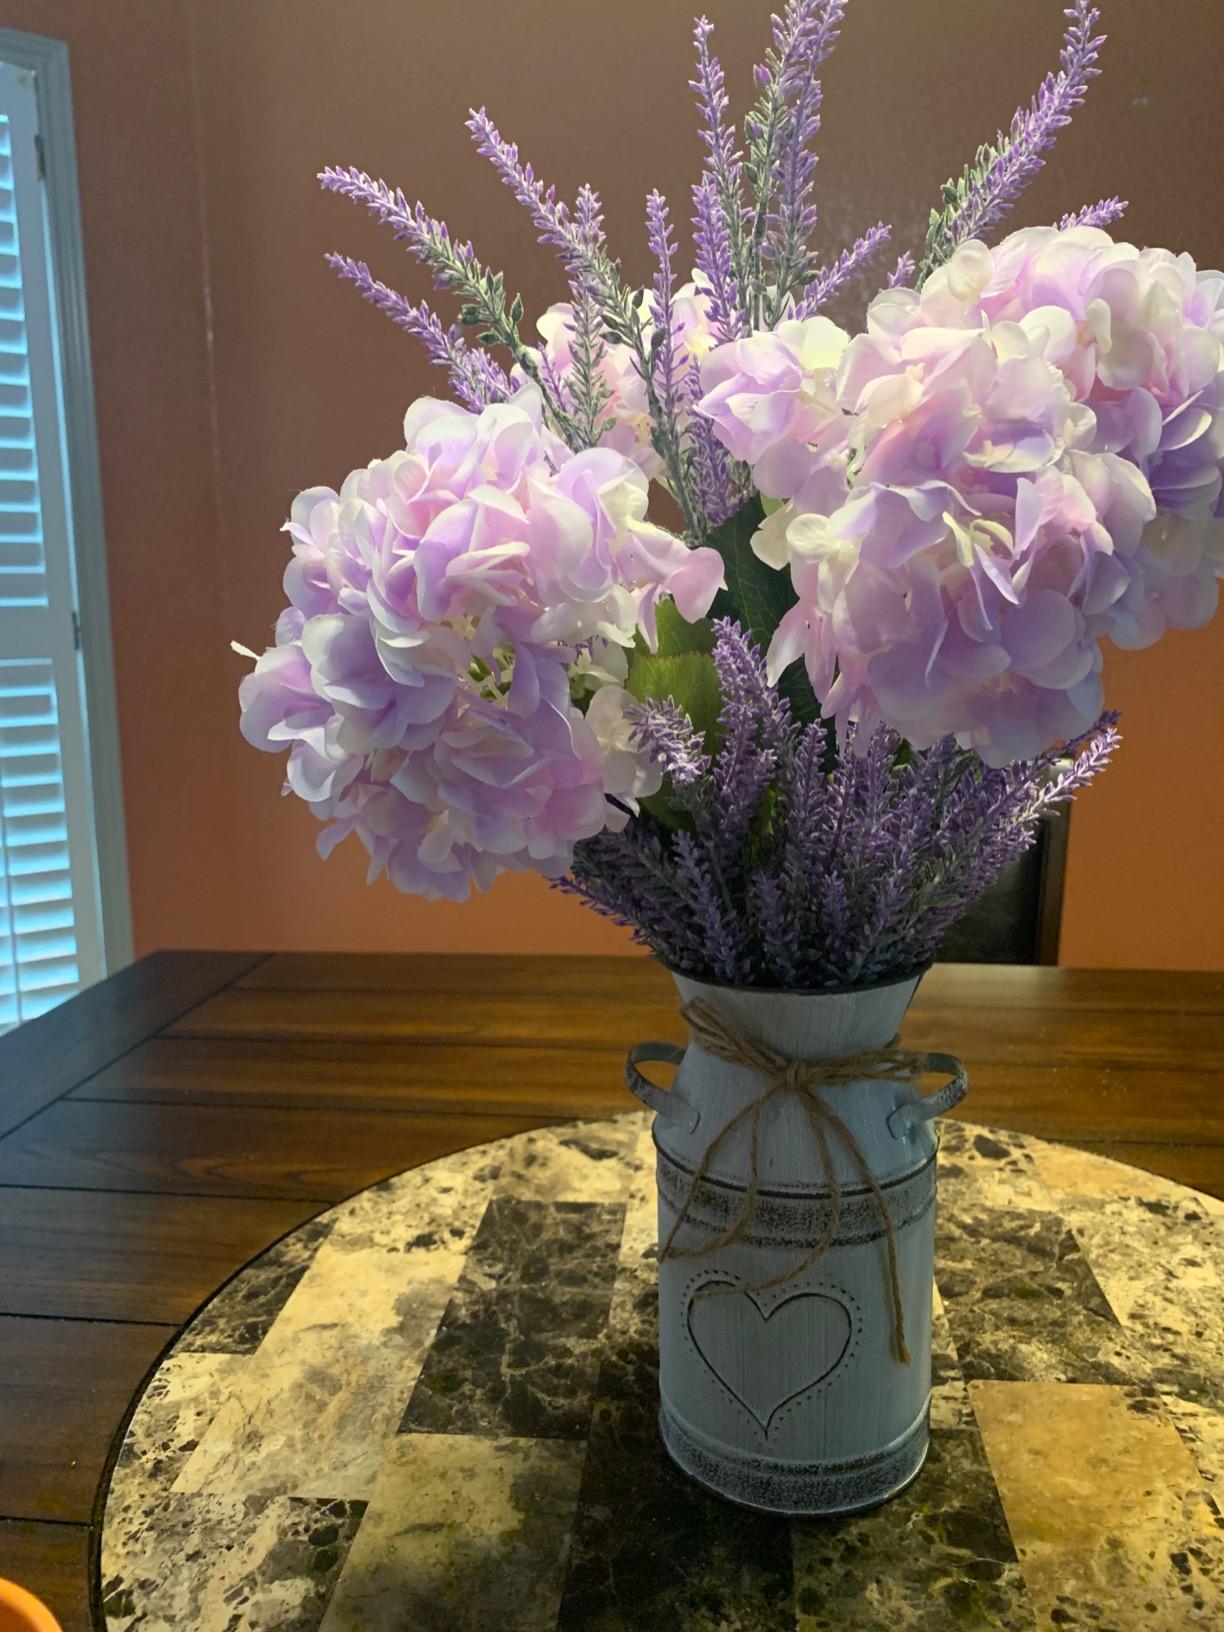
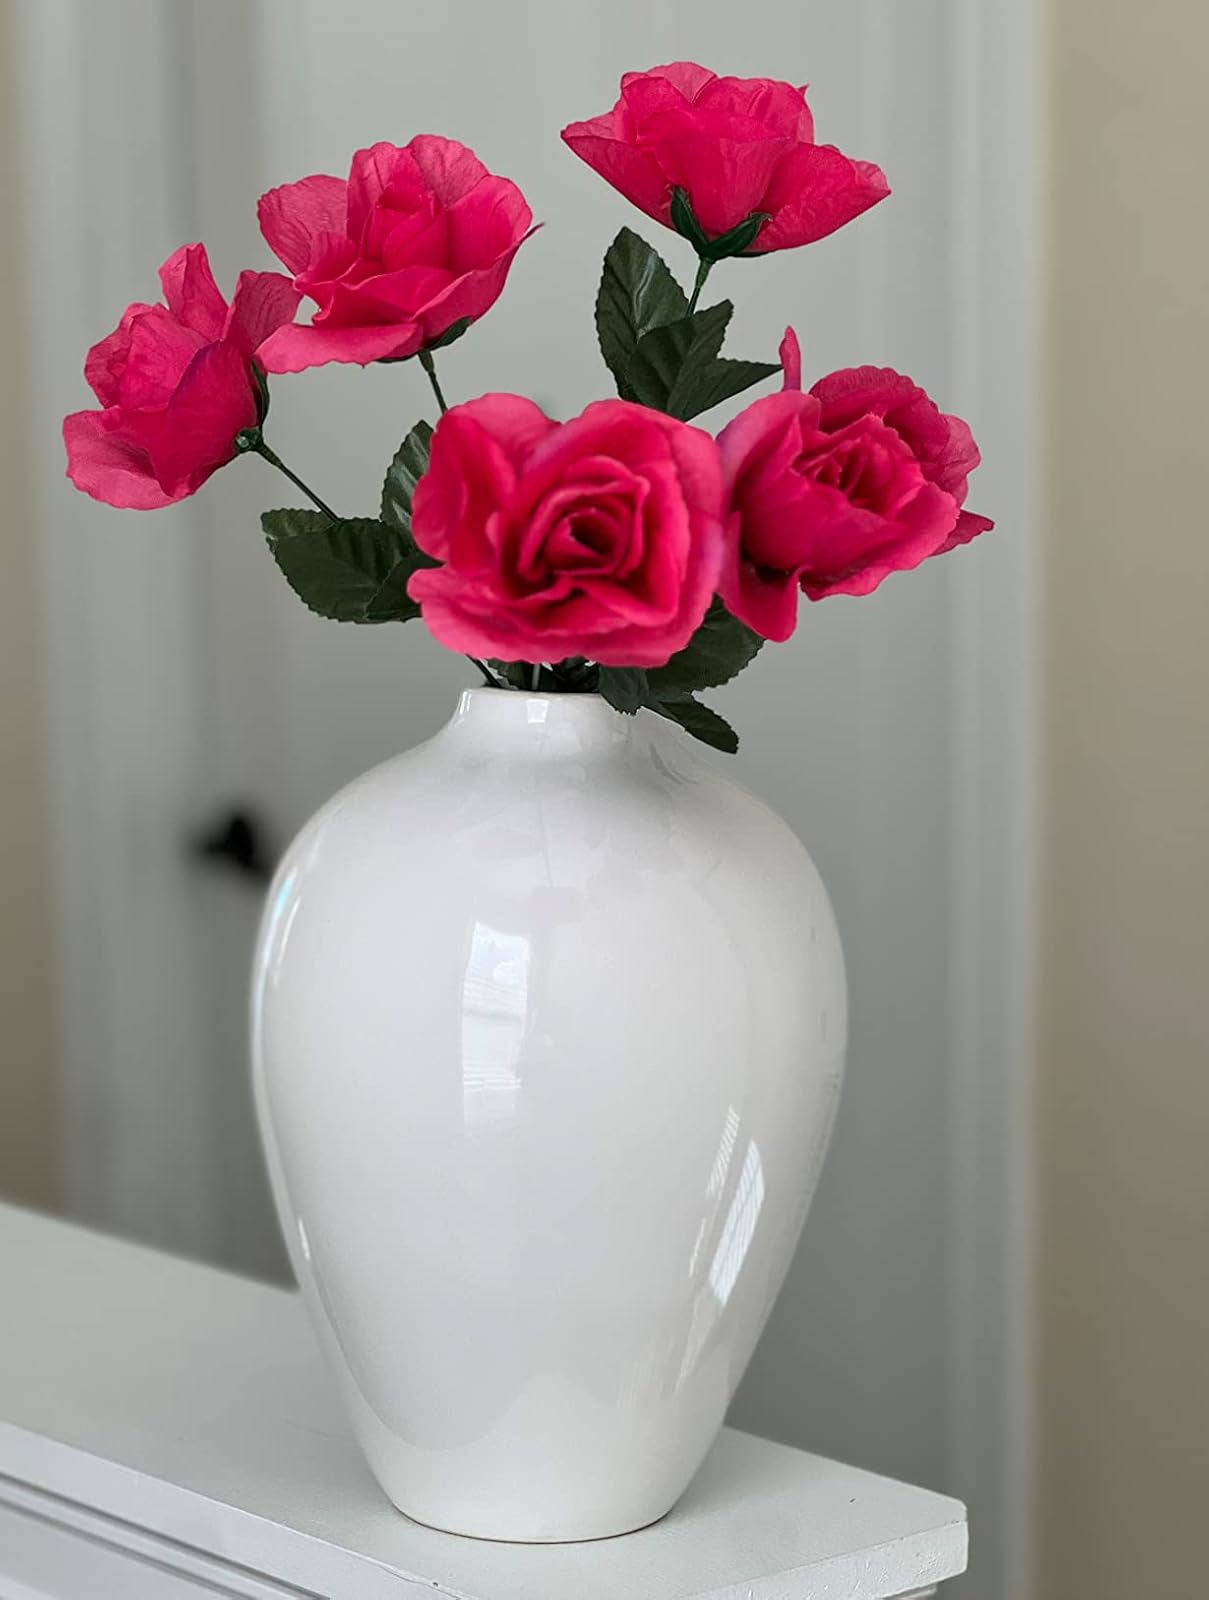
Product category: vase
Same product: no